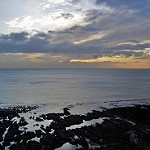
Label: sea